British Rail Class 90

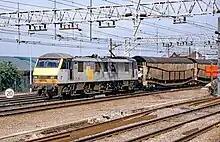
BR Class 90/1 hauling car train at Stratford

The design of the Class 90 is heavily derived from the Class 87, but incorporates many improvements and new features; due to this lineage, the type was initially classified as the Class 87/2 prior to introduction. However, on account of its many visual and technical differences, it was decided to reclassify the locomotive as its own TOPS class. The Class 90s were primarily built to replace the Class 81-85 locomotives, all of which dated from the early 1960s and had become quite unreliable due to their advanced ages.